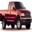
Label: pickup_truck